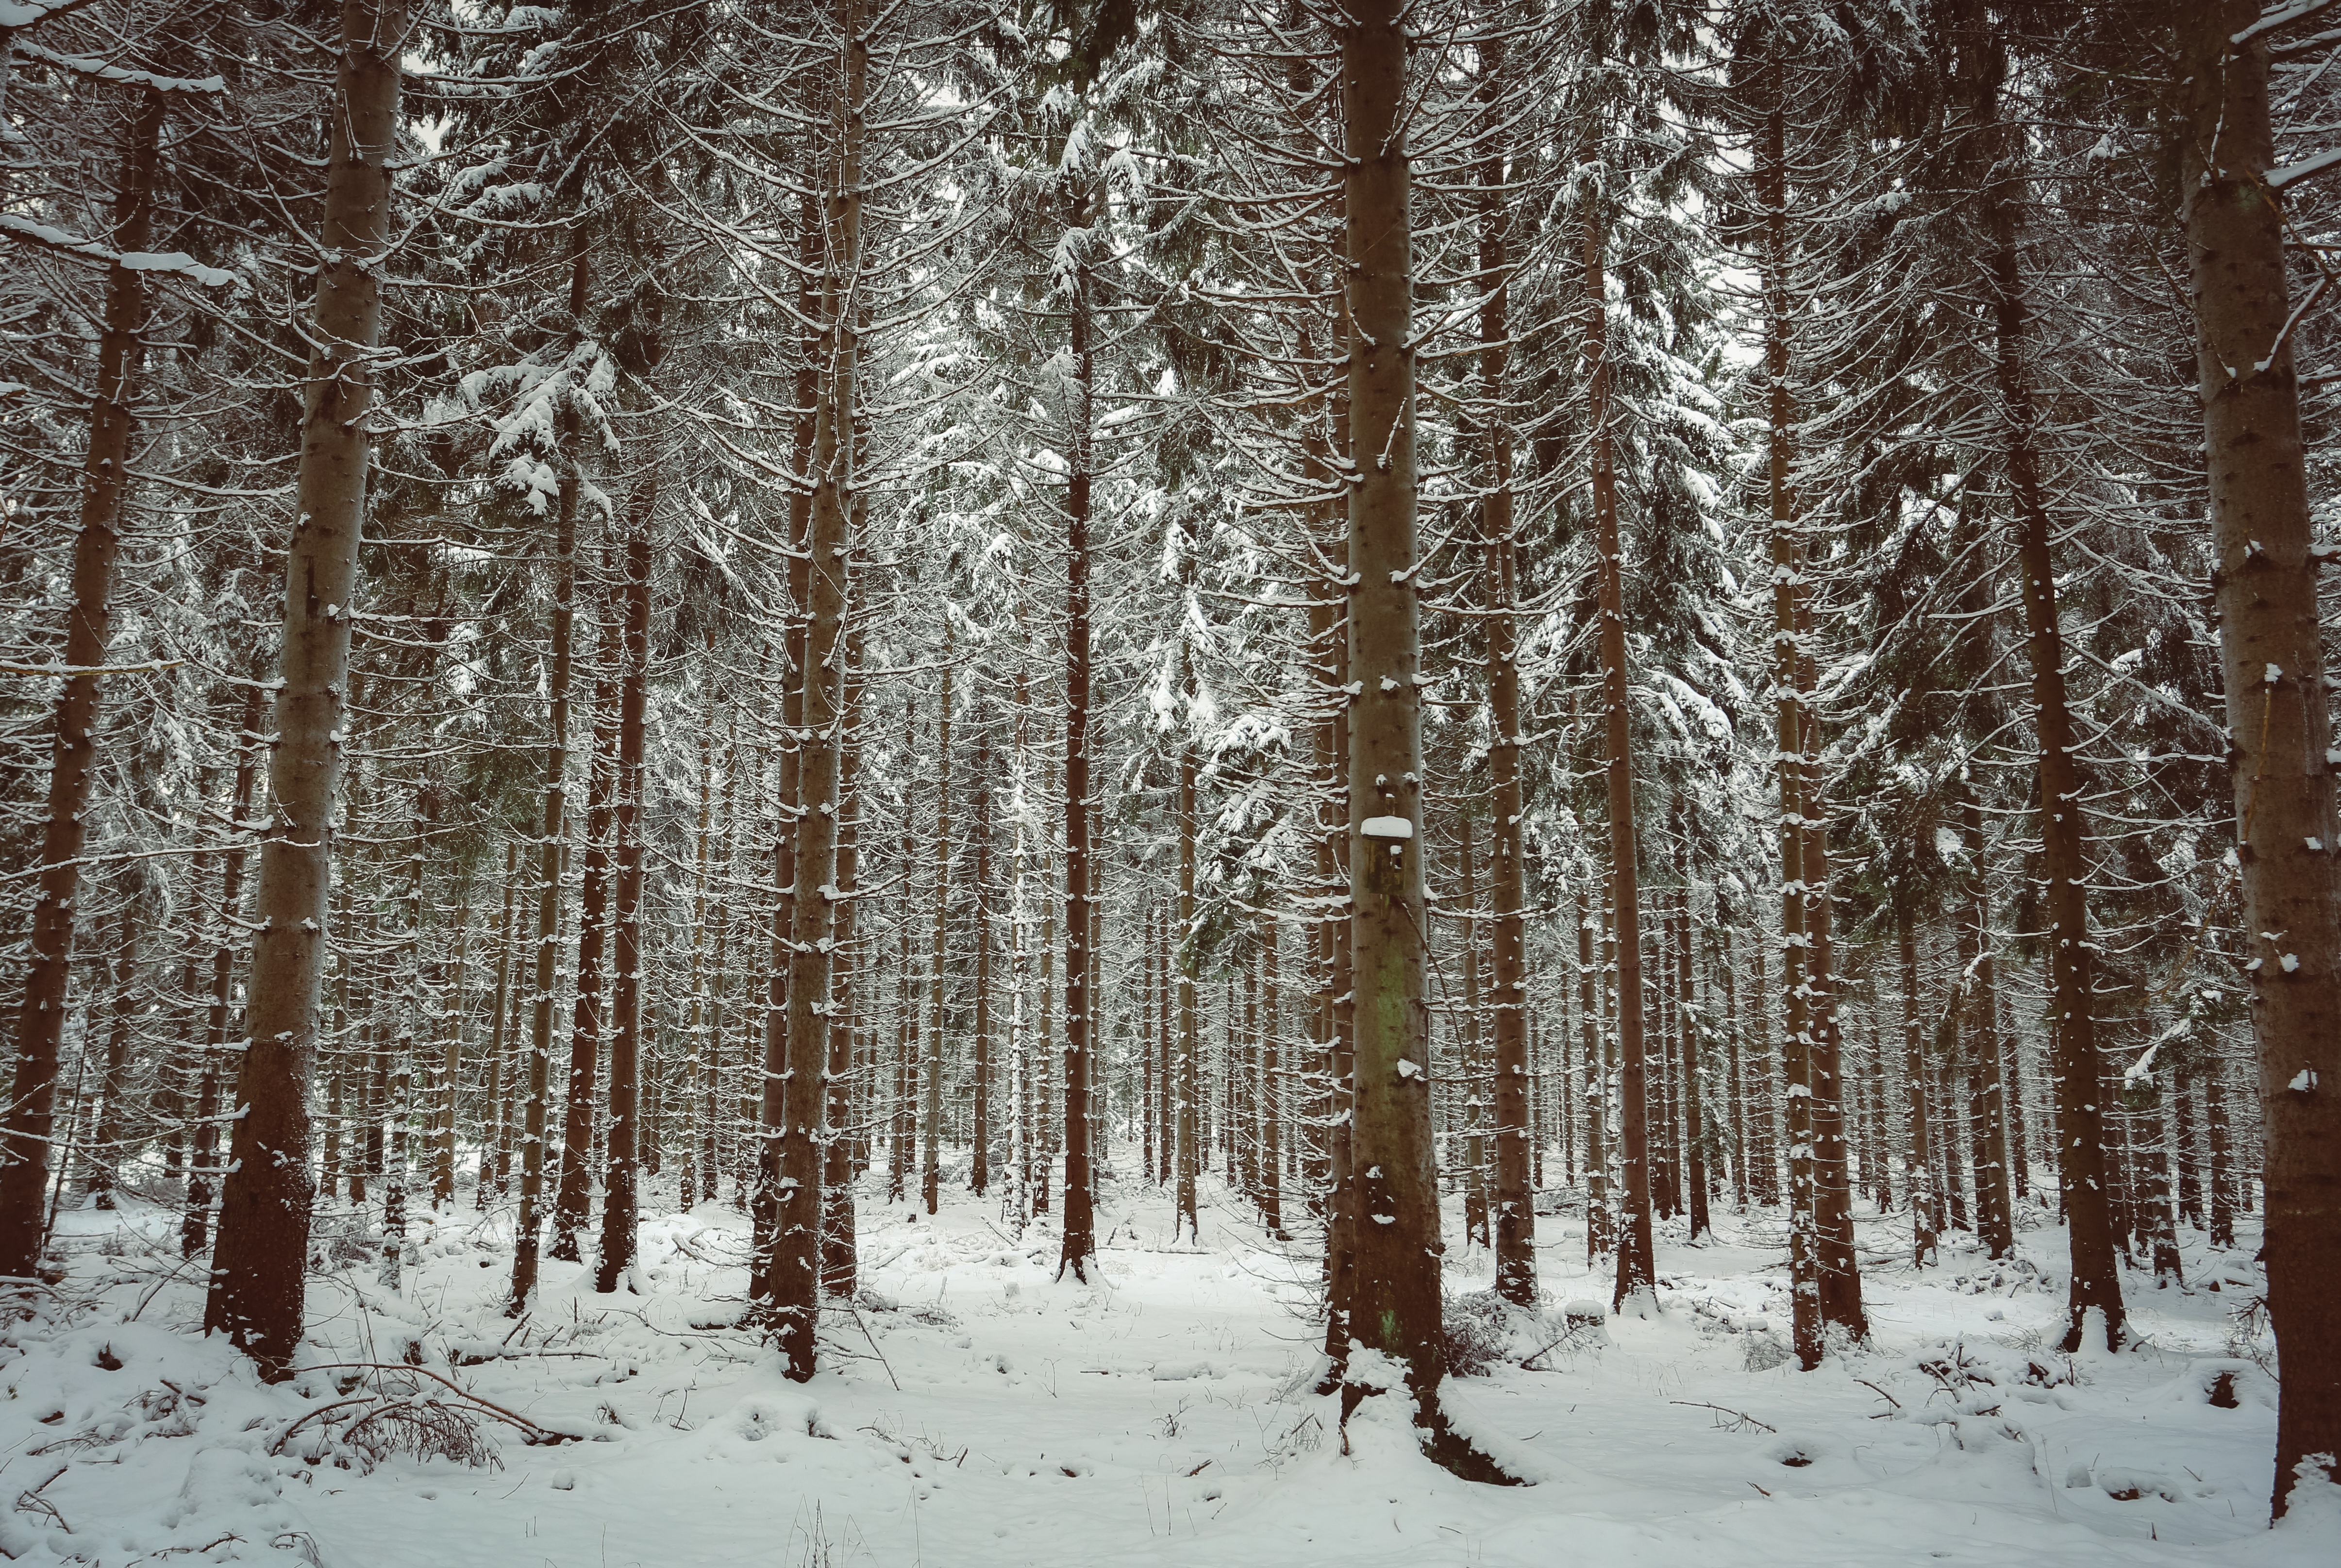
tree, forest, branch, snow, cold, winter, plant, white, frost, ice, birch, weather, snowy, fir, season, spruce, woodland, habitat, wintry, ecosystem, winter forest, freezing, winter bushes, biome, natural environment, woody plant, temperate coniferous forest, land plant